Fantastic (magazine)

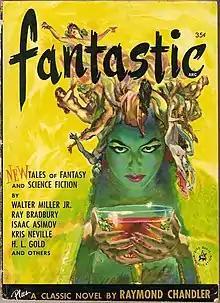
Cover of first issue; artwork by Barye Phillips and Leo Summers.

The first issue of "Fantastic" was impressive, with a cover that sf historian Mike Ashley has described as "one of the most captivating of all first issues"; the painting, by Barye Phillips and Leo Summers, illustrated Kris Neville's "The Opal Necklace". The fiction included some stories by well known names; in particular, Raymond Chandler's "Professor Bingo's Snuff" would have caught readers' eyes—the story had appeared the year before in "Park East" magazine, but would have been new to most readers. It was a short mystery in which the fantasy element was invisibility, achieved by magical snuff. Isaac Asimov and Ray Bradbury also contributed stories, and the issue led with "Six and Ten Are Johnny", by Walter M. Miller. The rear cover reprinted Pierre Roy's painting "Danger on the Stairs", which depicted a snake on a staircase; it was an odd choice, but subsequent back covers were more natural fits for a fantasy magazine. The quality of the fiction continued to be high for the first year; sf historian Mike Ashley comments that almost every story in the first seven issues was of high quality, and historian David Kyle regards it as an "outstandingly successful experiment". Science fiction bibliographer Donald Tuck dissents, however, regarding the first few years as containing "little of note", and James Blish wrote a contemporary review of the second issue which found it lacking: Blish dismissed three of the seven stories in the Fall 1952 issue as being essentially crime stories written for the sf market, and commented that of the remaining four, only two were "reasonably competent and craftsmanlike".